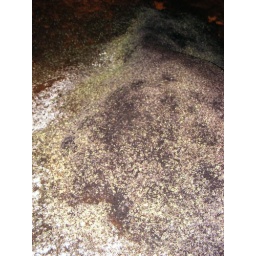
Large pile of bat guano covered in green and white fungus inside the second level of War Eagle Cavern.